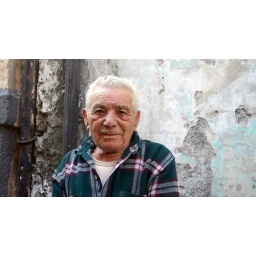
old man in green shirt